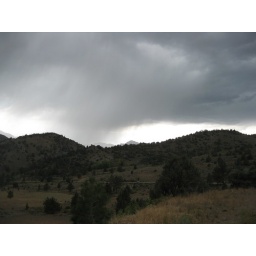
gray sky and rain in the distance